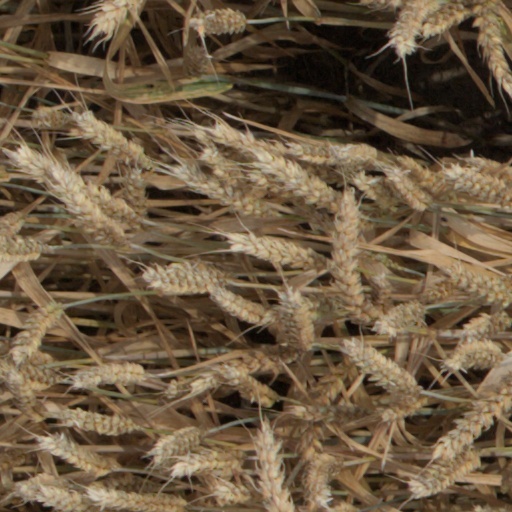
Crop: wheat